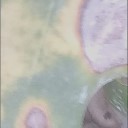
Label: Leaf_rust